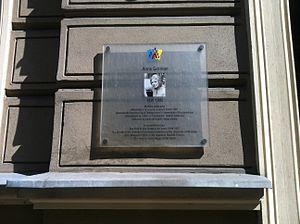
Anna German, née le 14 février 1936 à Ourguentch, en République socialiste soviétique d'Ouzbékistan et morte le 25 août 1982 à Varsovie, en Pologne, est une chanteuse polonaise d'origine allemande d'URSS, vedette de la scène polonaise et soviétique des années 1960 à 1980.